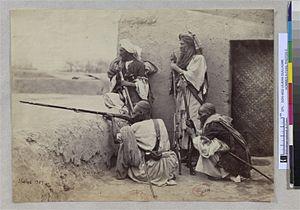
Guillaume Marie Lejean est un géographe et un explorateur français, né le 1ᵉʳ février 1824 et mort le 2 février 1871 à Plouégat-Guérand.